Man of Two Worlds (novel)

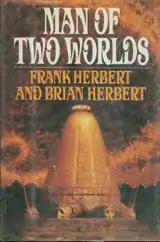

Man of Two Worlds (1986) is a science fiction novel by American writers Brian and Frank Herbert.